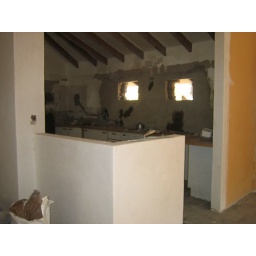
New window openings in the kitchen for glass bricks, to get some more light.